Herping

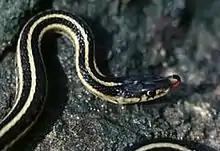
Common Garter Snake

Herping is the act of searching for amphibians or reptiles. The term, often used by professional and amateur herpetologists, comes from the word "herp", which comes from the same Greek root as herpetology, "herpet-", meaning "creeping". The term herp is a shorthand used to refer to the two classes of ectothermic tetrapods ("i.e.", amphibians and reptiles).